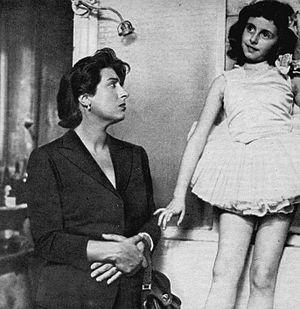
Bellissima est un film dramatique italien réalisé par Luchino Visconti, sorti en 1951.